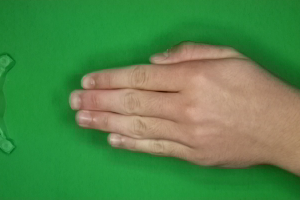
Label: paper